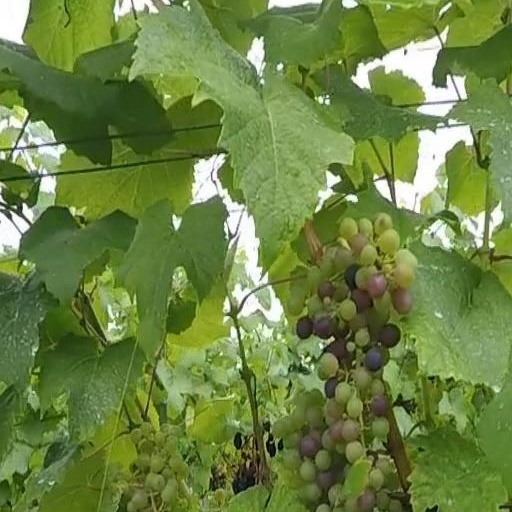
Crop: grape